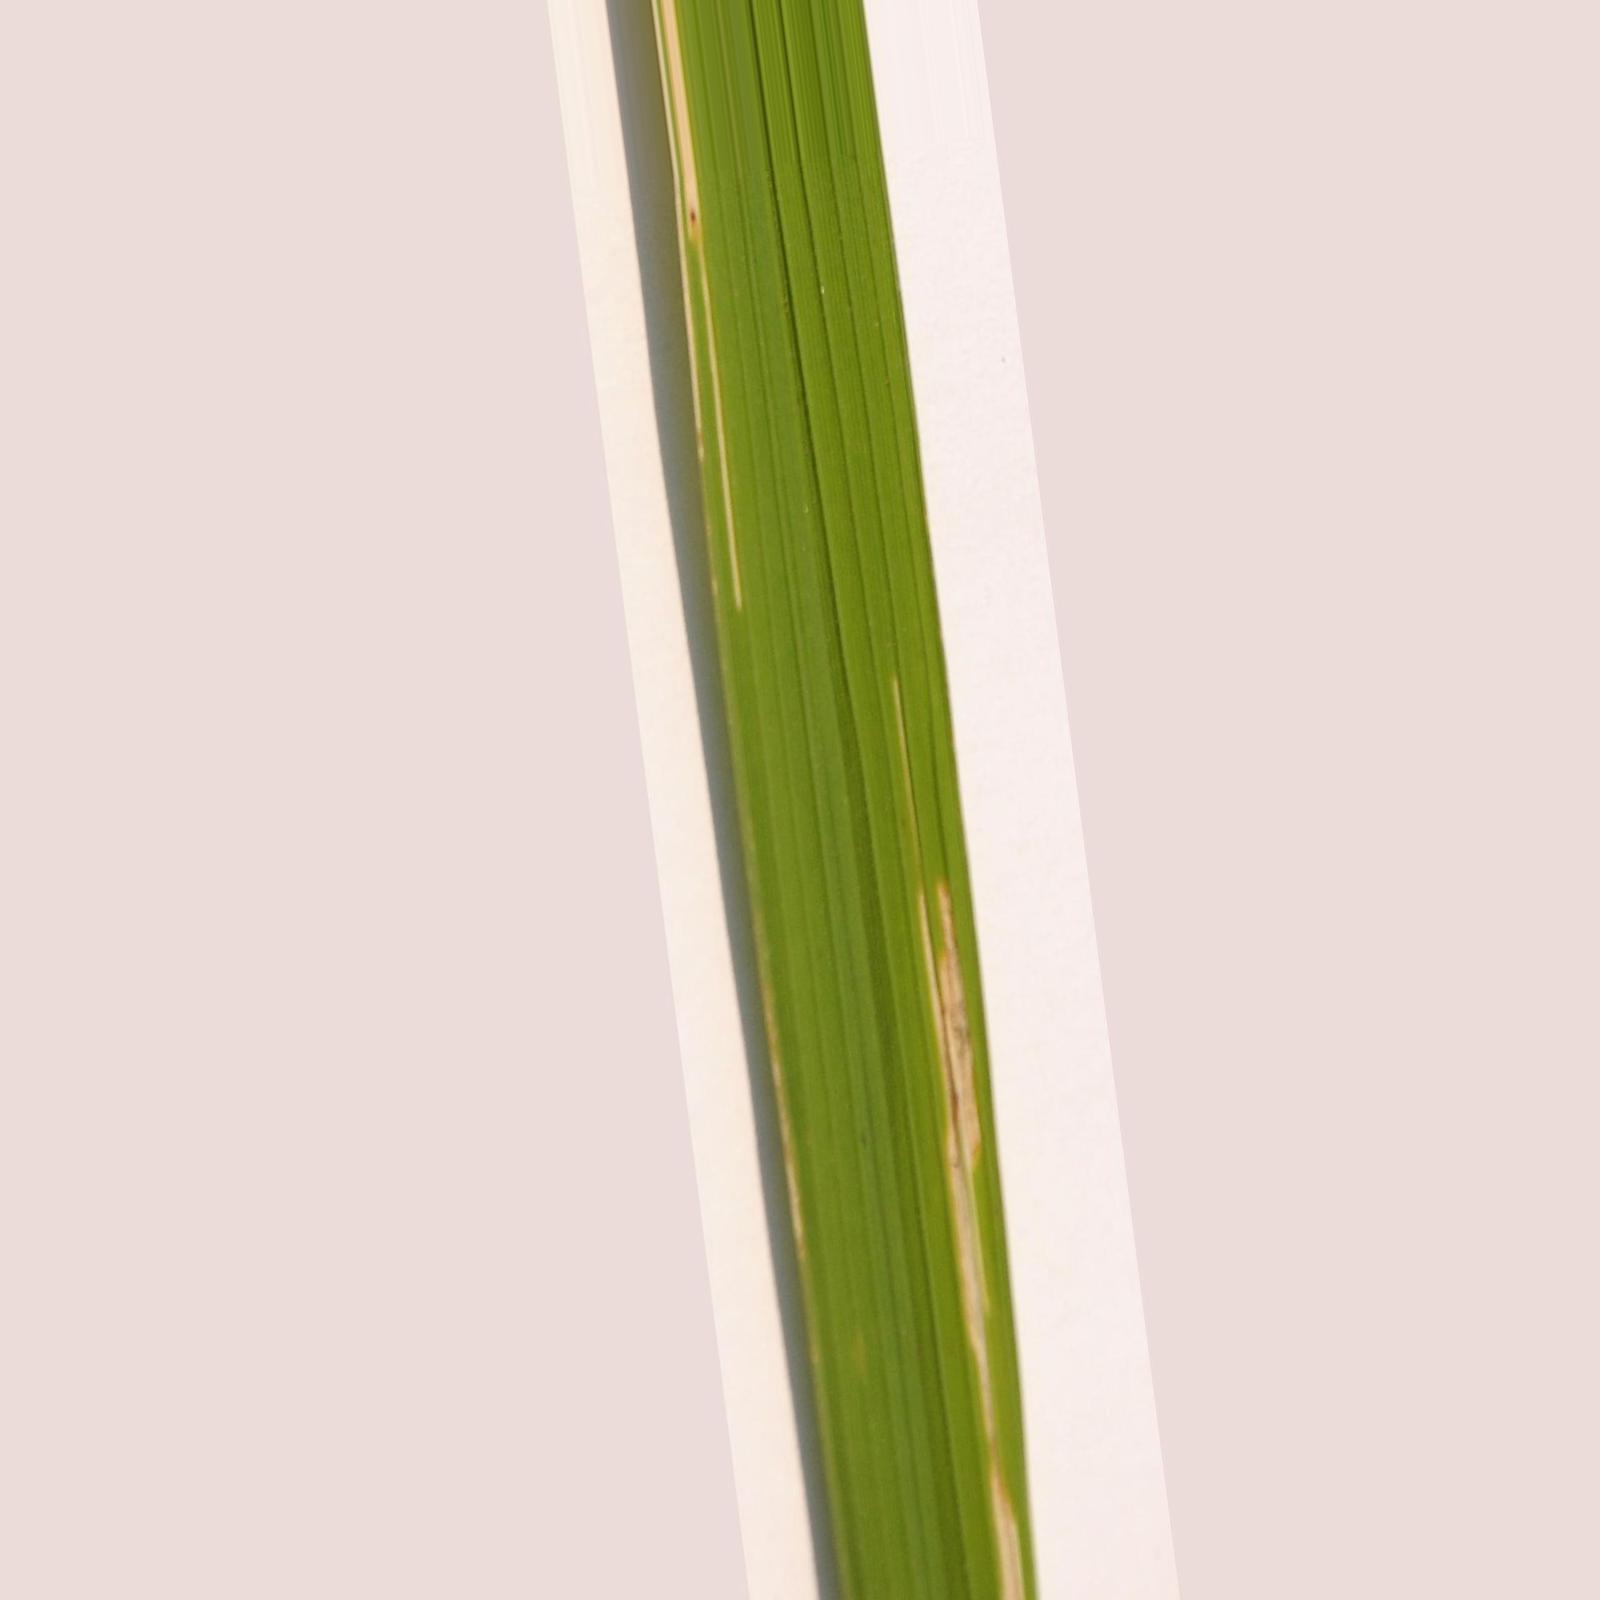
Nhãn: Bệnh Bạc lá (Bacterial leaf blight)